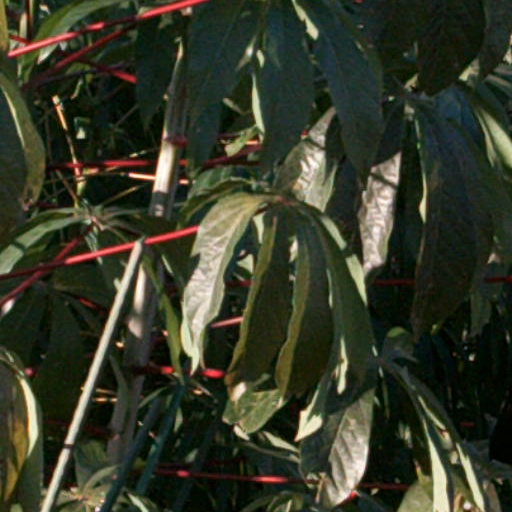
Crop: cassava